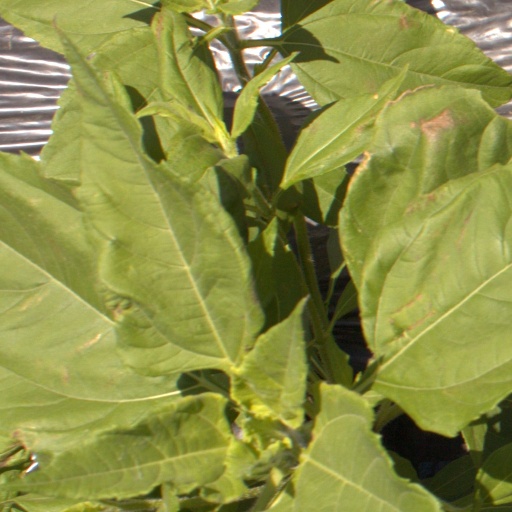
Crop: Jerusalem artichoke